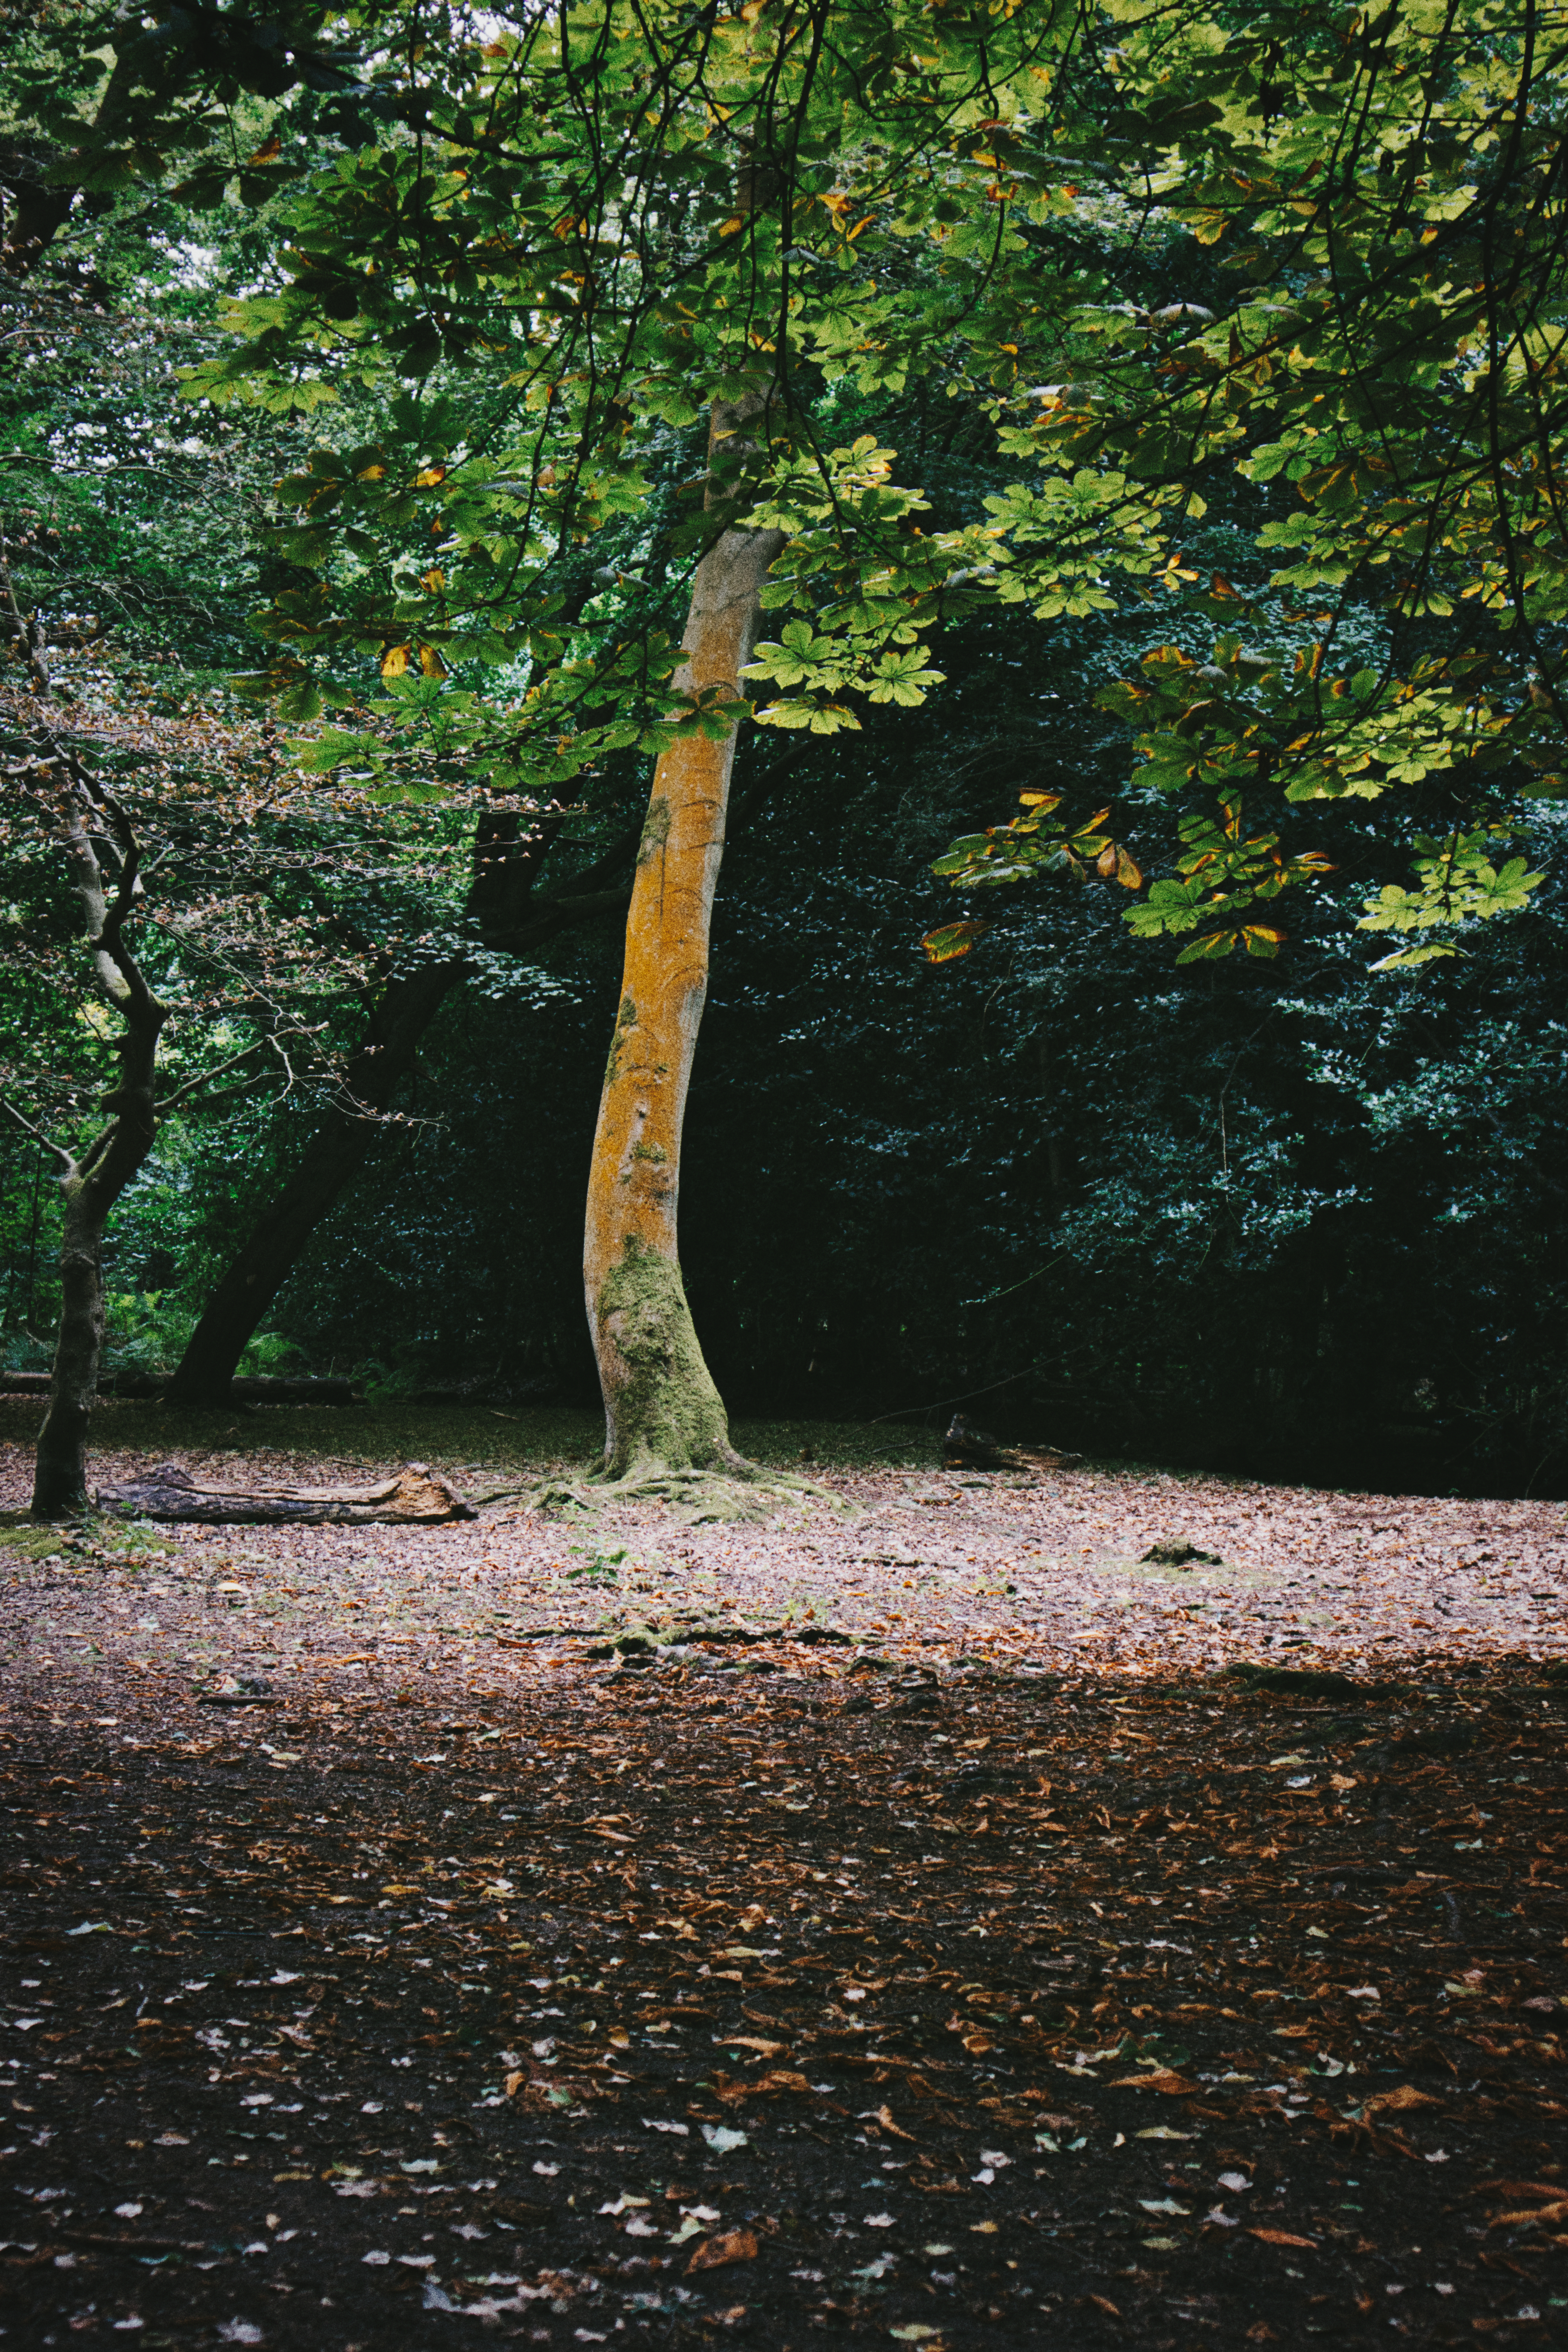
forest, tree, nature, leaf, trunk, natural landscape, natural environment, nature reserve, woodland, grove, woody plant, deciduous, plant, biome, autumn, branch, temperate broadleaf and mixed forest, Northern hardwood forest, old growth forest, sunlight, water, wood, botany, state park, plant stem, Bigtree, reflection, national park, landscape, temperate coniferous forest, park, path, riparian forest, Tints and shades, jungle